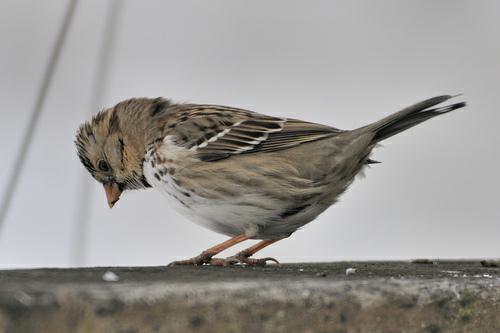
A photo of a harris sparrow